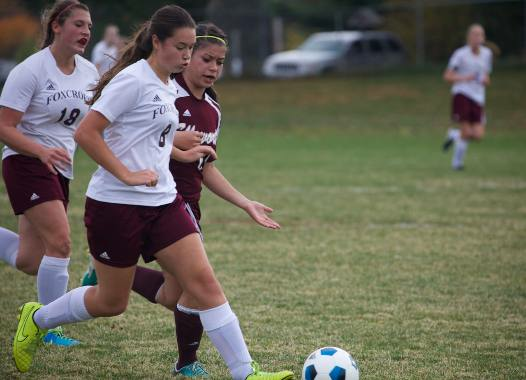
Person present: No